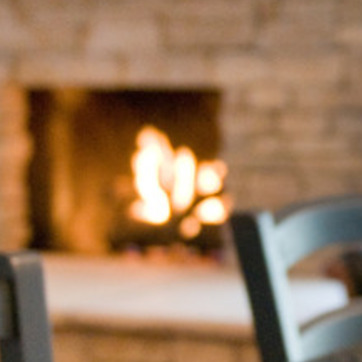
Material: other